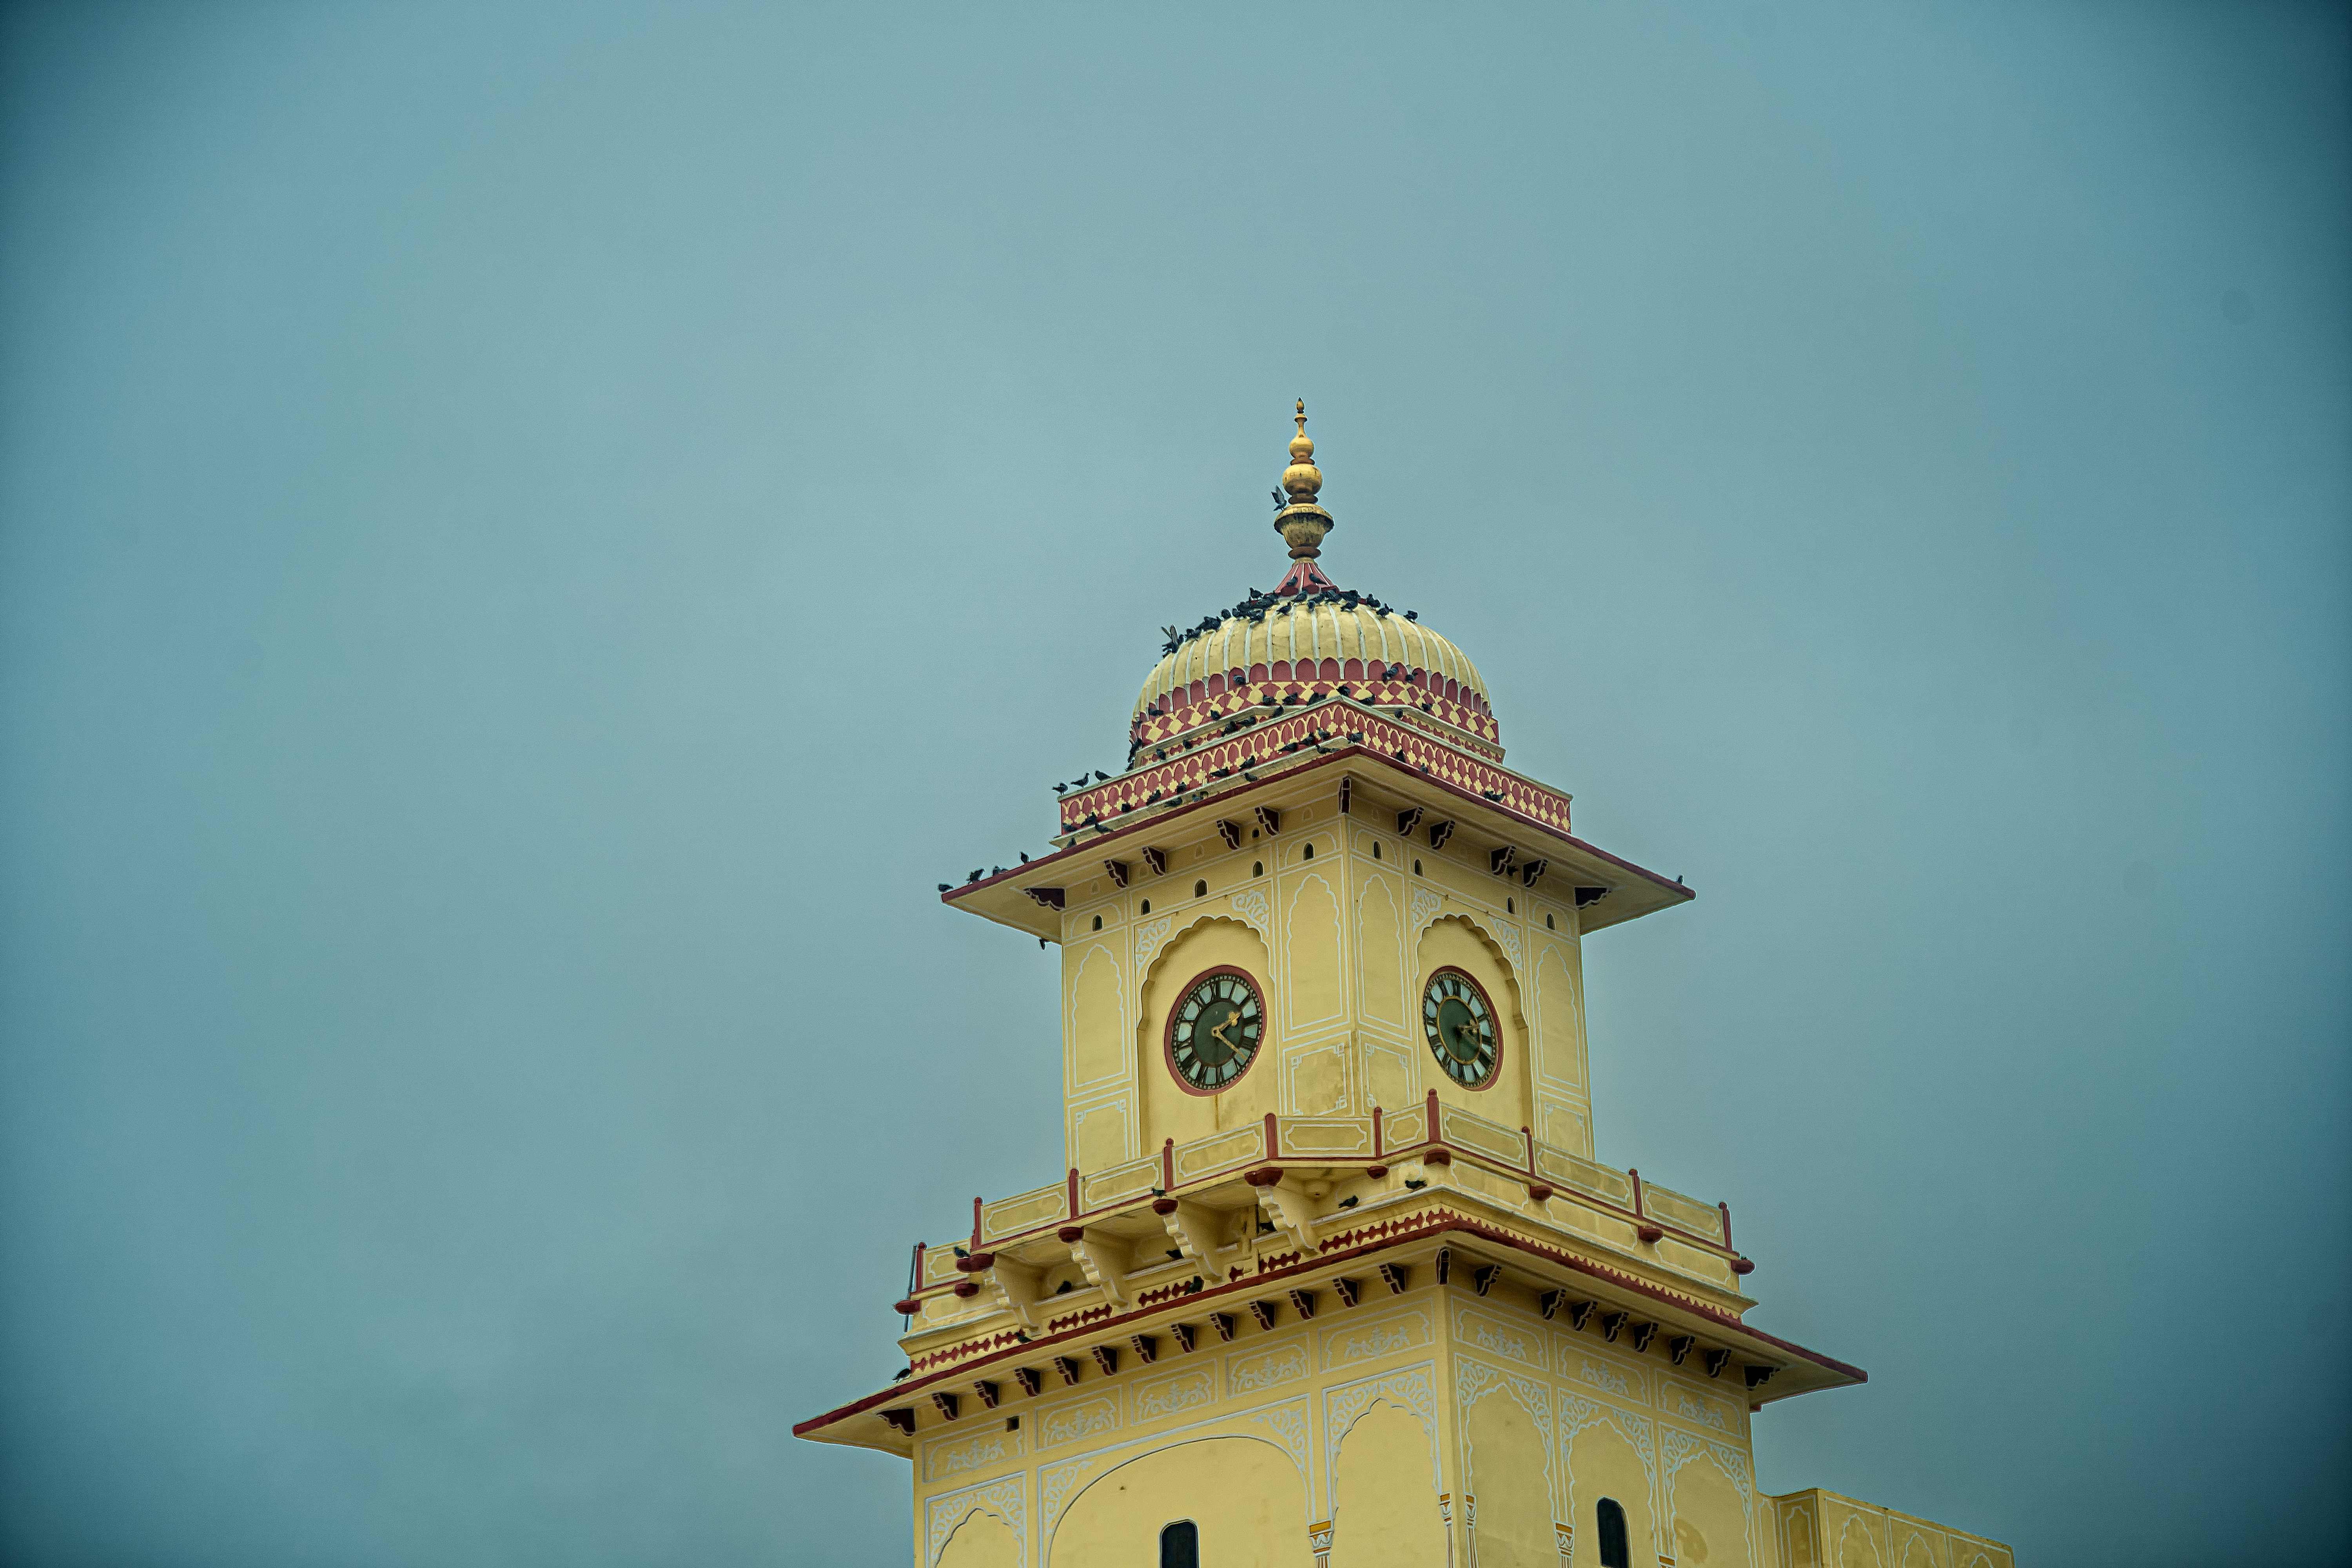
jaipur, ancient, arabic, architecture, asia, asian, attraction, building, chandra, city, colorful, construction, culture, decorative, emperor, empire, facade, famous, gate, heritage, historical, india, indian, king, landmark, mahal, maharaja, maharajah, maharani, mubarak, old, ornate, palace, pattern, pink, place, raja, rajasthan, rajput, royal, sandstone, stone, tourism, traditional, travel, unesco, vacation, vintage, wall, window, sky, blue, tower, place of worship, steeple, stock photography, historic site, dome, cloud, monument, church, classical architecture, roof, temple, tourist attraction